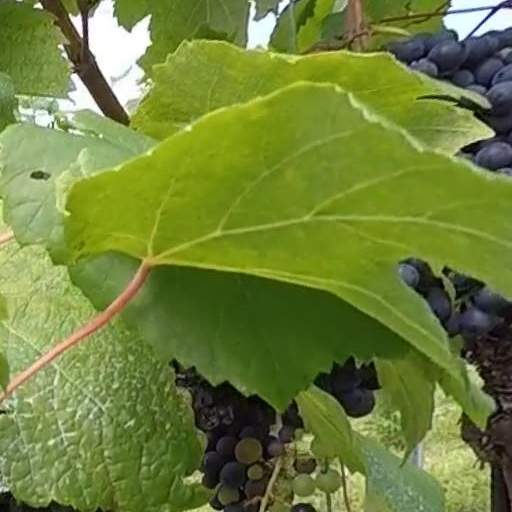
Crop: grape